Torch-lighting Ceremony (Israel)

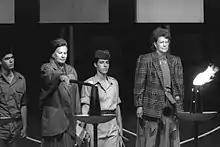
Supreme court justice Miriam Ben-Porat kindles one of 12 torches, 1988

The tradition of lighting torches was started in 1949 by the members of the Gadna premilitary program and Speaker of the Knesset when they visited Theodor Herzl's grave bearing torches. The torch-lighting ceremony became an official event in 1950, emphasizing the unity of the nation.